American football positions

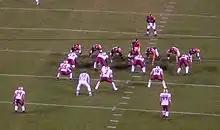
This defense (in white) is in a base 4–3 set. Just behind the four defensive linemen (whose hands are on the ground) are three linebackers (numbers 55, 3, and 16), and further back are two safeties (numbers 24 and 44). The two cornerbacks are off screen to the left and right.

Linebackers play behind the defensive line and perform various duties depending on the situation, including rushing the passer, covering receivers, and defending against the run.